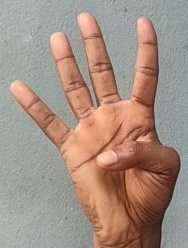
ASL sign: 4